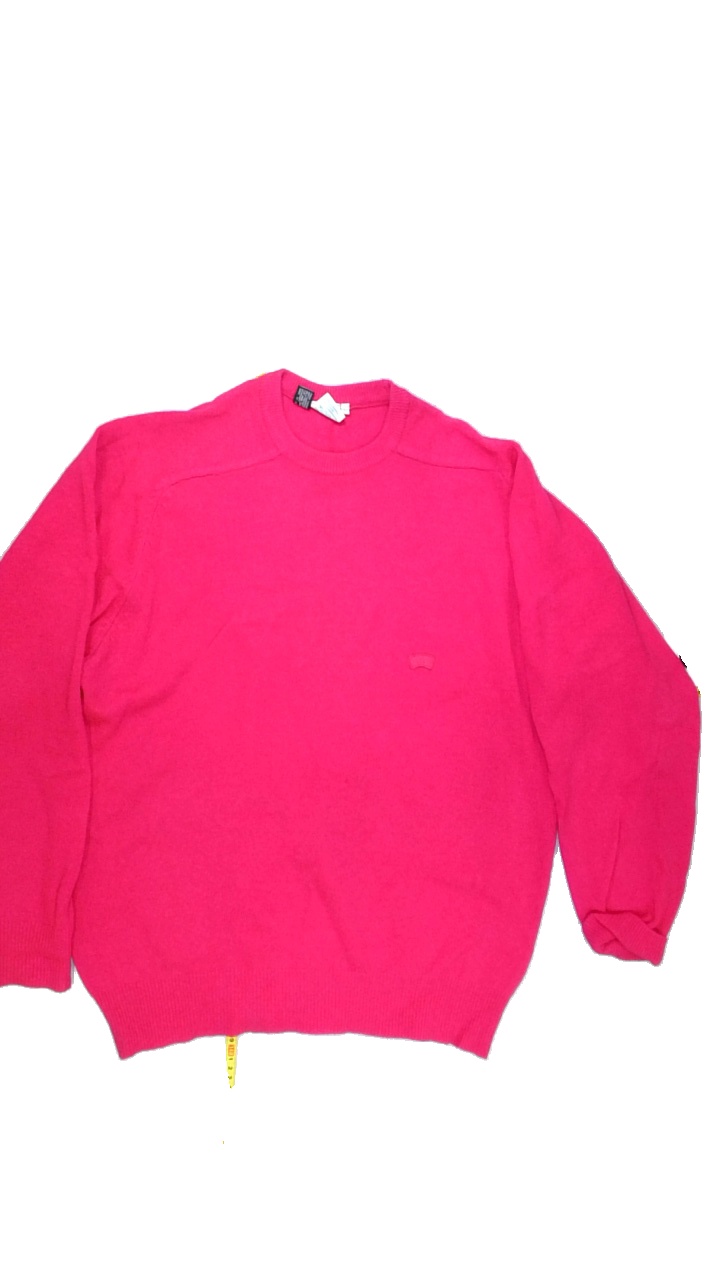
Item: Sweater (Ladies)
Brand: Not Applicable
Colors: Pink
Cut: Regular, C-collar
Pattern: Plain
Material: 100%wool
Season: All
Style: No trend
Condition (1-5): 2
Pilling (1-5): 3
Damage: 3
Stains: No
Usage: Export
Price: <50